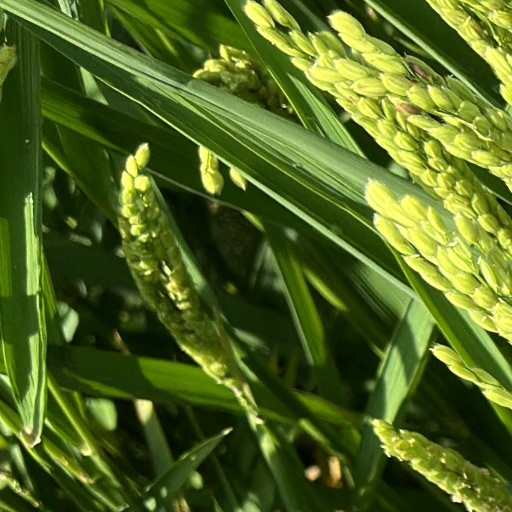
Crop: rice